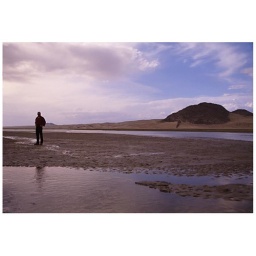
sand dunes near uliastai, hyaryn river and dunes, zavkhan province